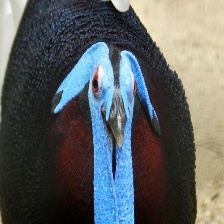
Species: BULWERS PHEASANT
Scientific name: LOPHURA BULWERI